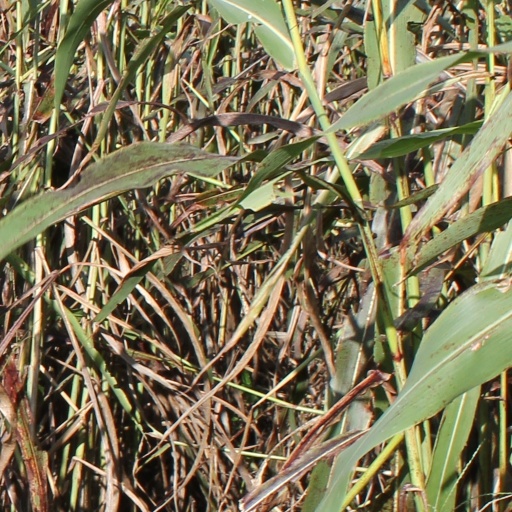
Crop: sorghum